Kerensky offensive

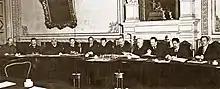
A Provisional Government meeting, March 1917

The British and French high commands held a conference in Chantilly, France, in November 1916 to decide on a strategic plan for the Entente war effort in 1917. The Stavka, the Russian high command, initially proposed a limited operation after having taken heavy losses in the East Prussia offensive in 1914, the Lake Naroch offensive in early 1916, and the Brusilov offensive in the summer of 1916. These offensives were all started early at the request of the Western Allies, before the Russian Imperial Army was fully ready, to alleviate the pressure against France in the West. But when Germany and Austria-Hungary were advancing on the Eastern Front in mid-1915, France and Britain did relatively little to assist Russia, waiting for months before starting their own offensive and providing too few supplies to address the Russian Army's munition shortages. Therefore the Russian delegation to the conference instead proposed a Russian offensive from Romania that would invade Bulgaria from the north, and together with a pincer movement from the south by the Anglo-French army in Greece, remove Bulgaria from the war. This would also increase Russian influence in the Balkans and cut off the Ottoman Empire from the rest of the Central Powers.